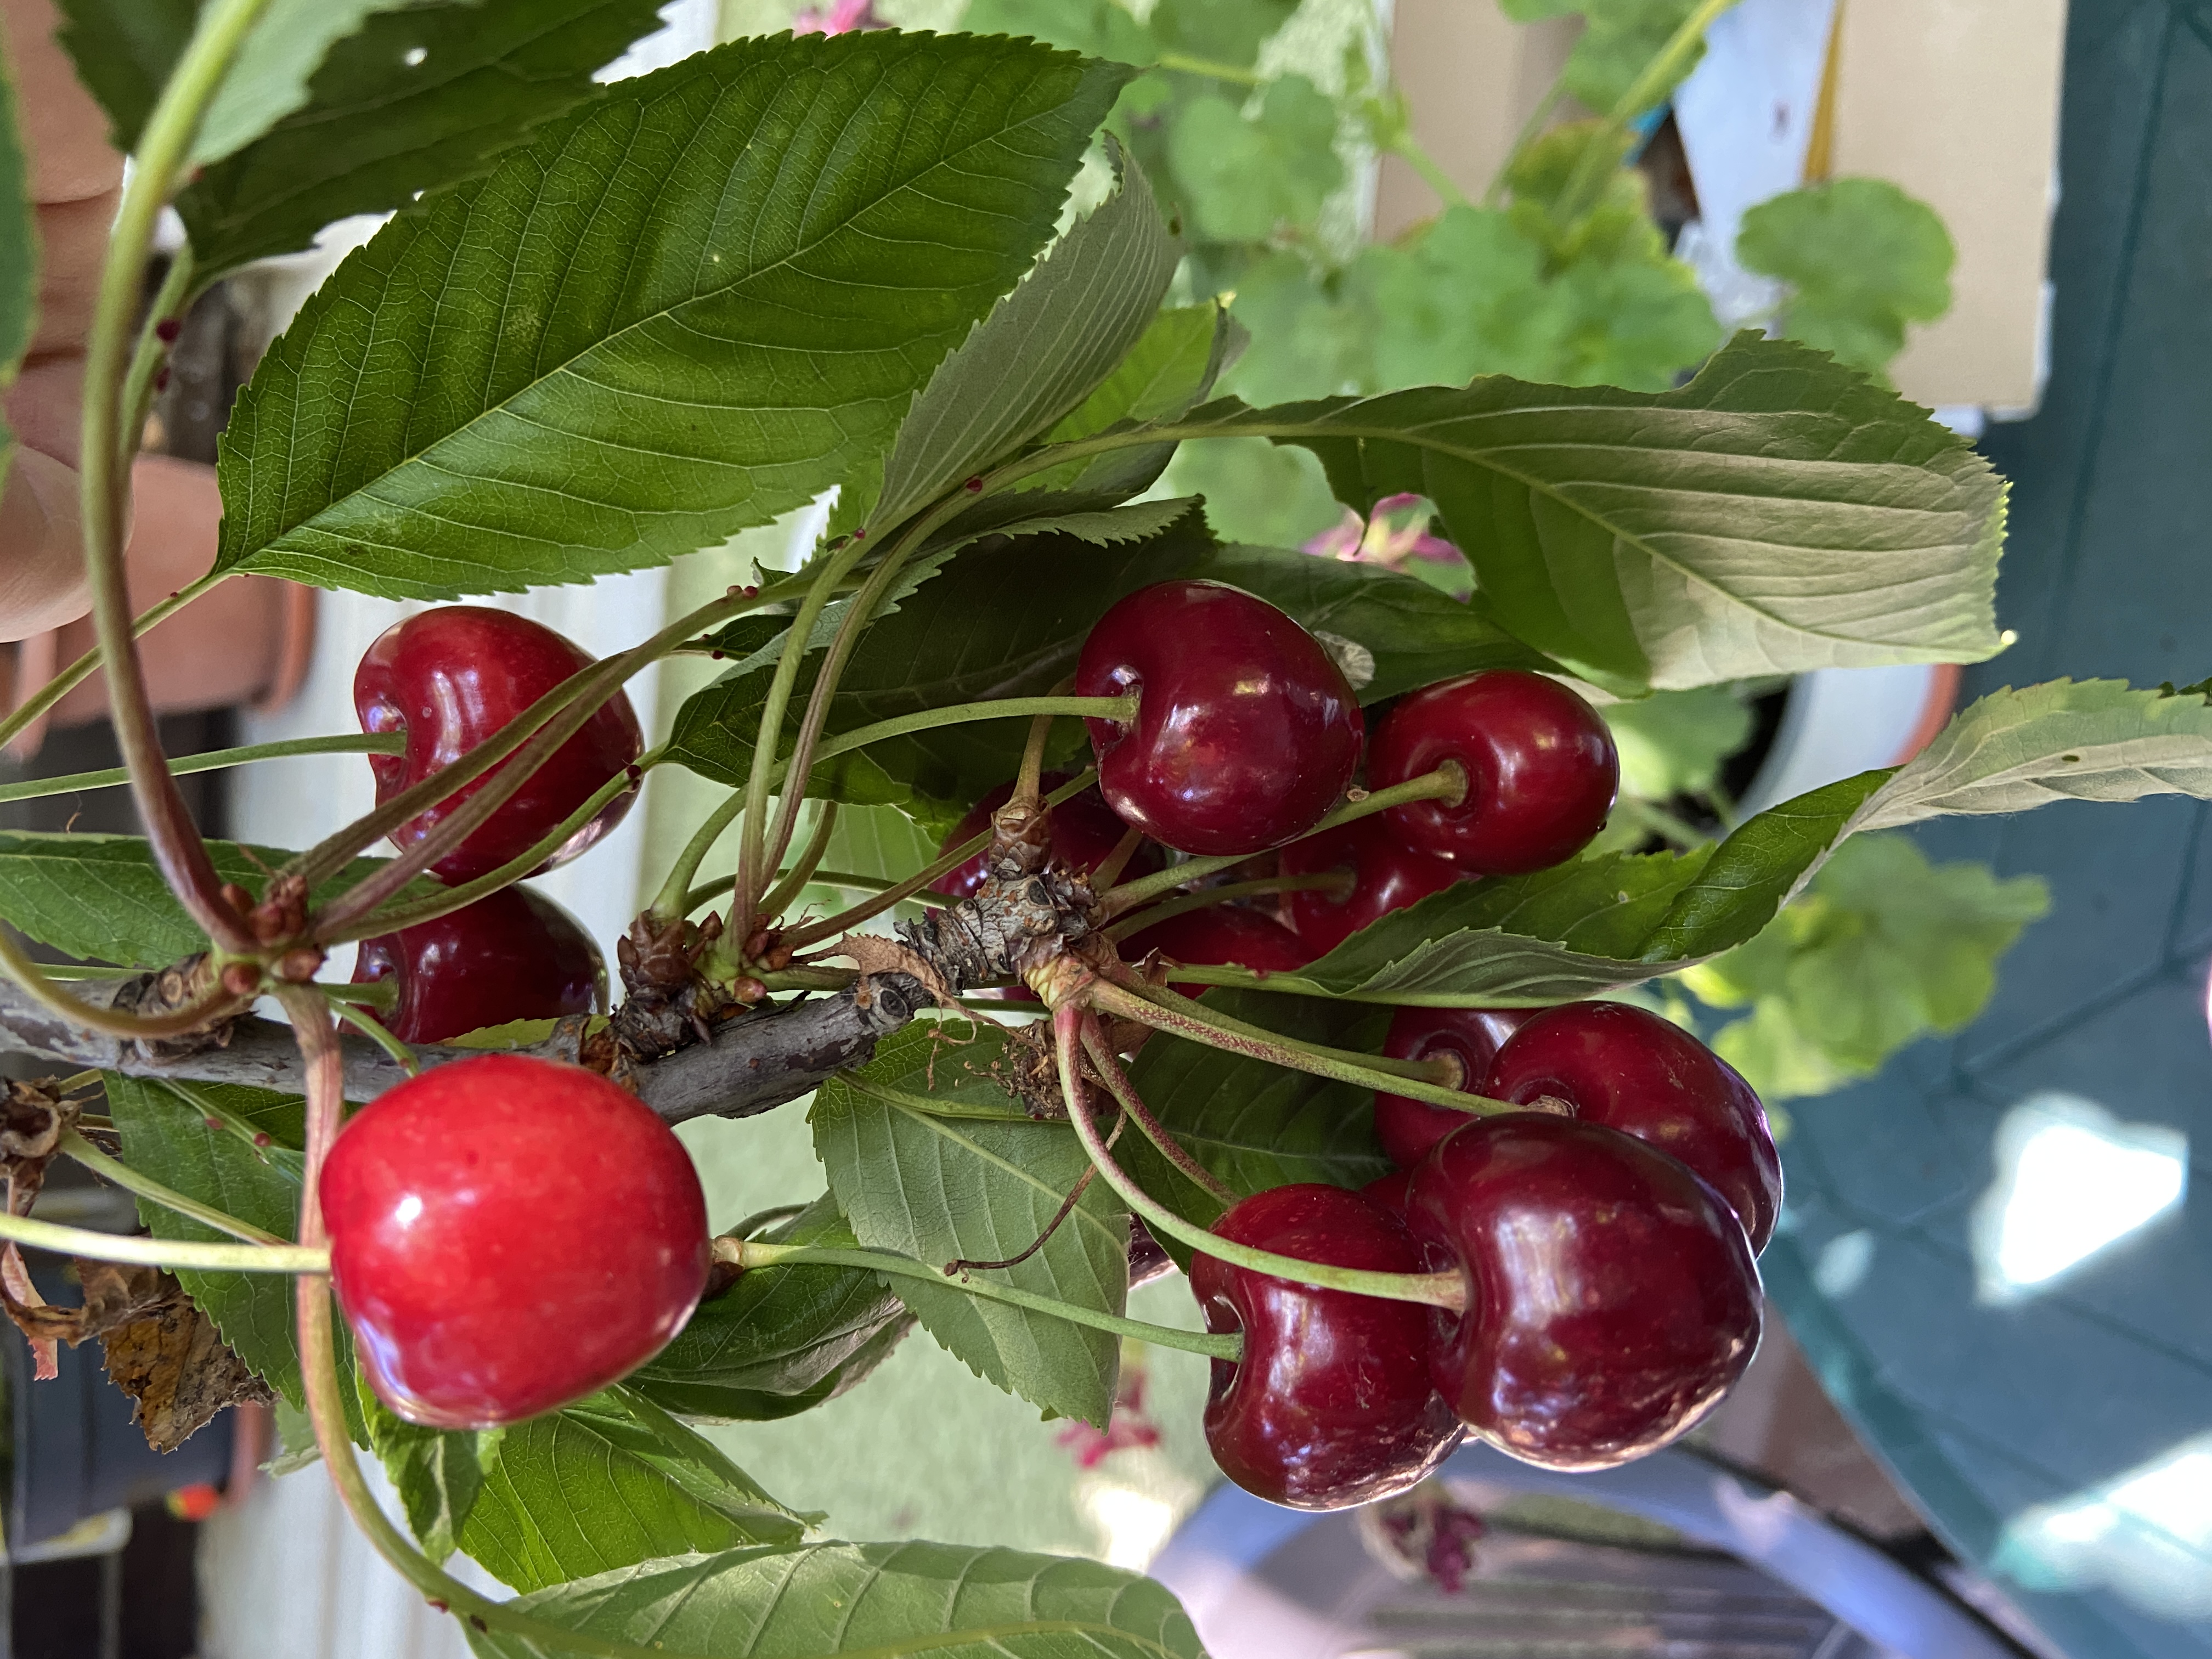
Label: generalcompost